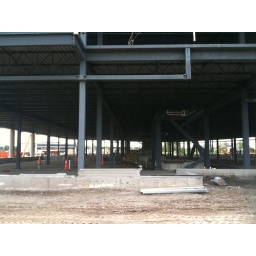
Looking in at the ground floor